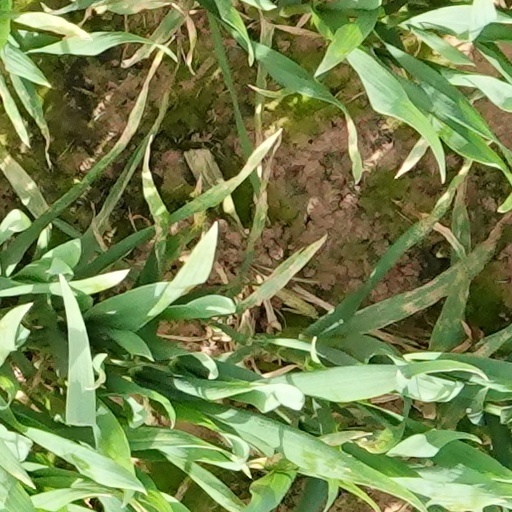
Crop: wheat